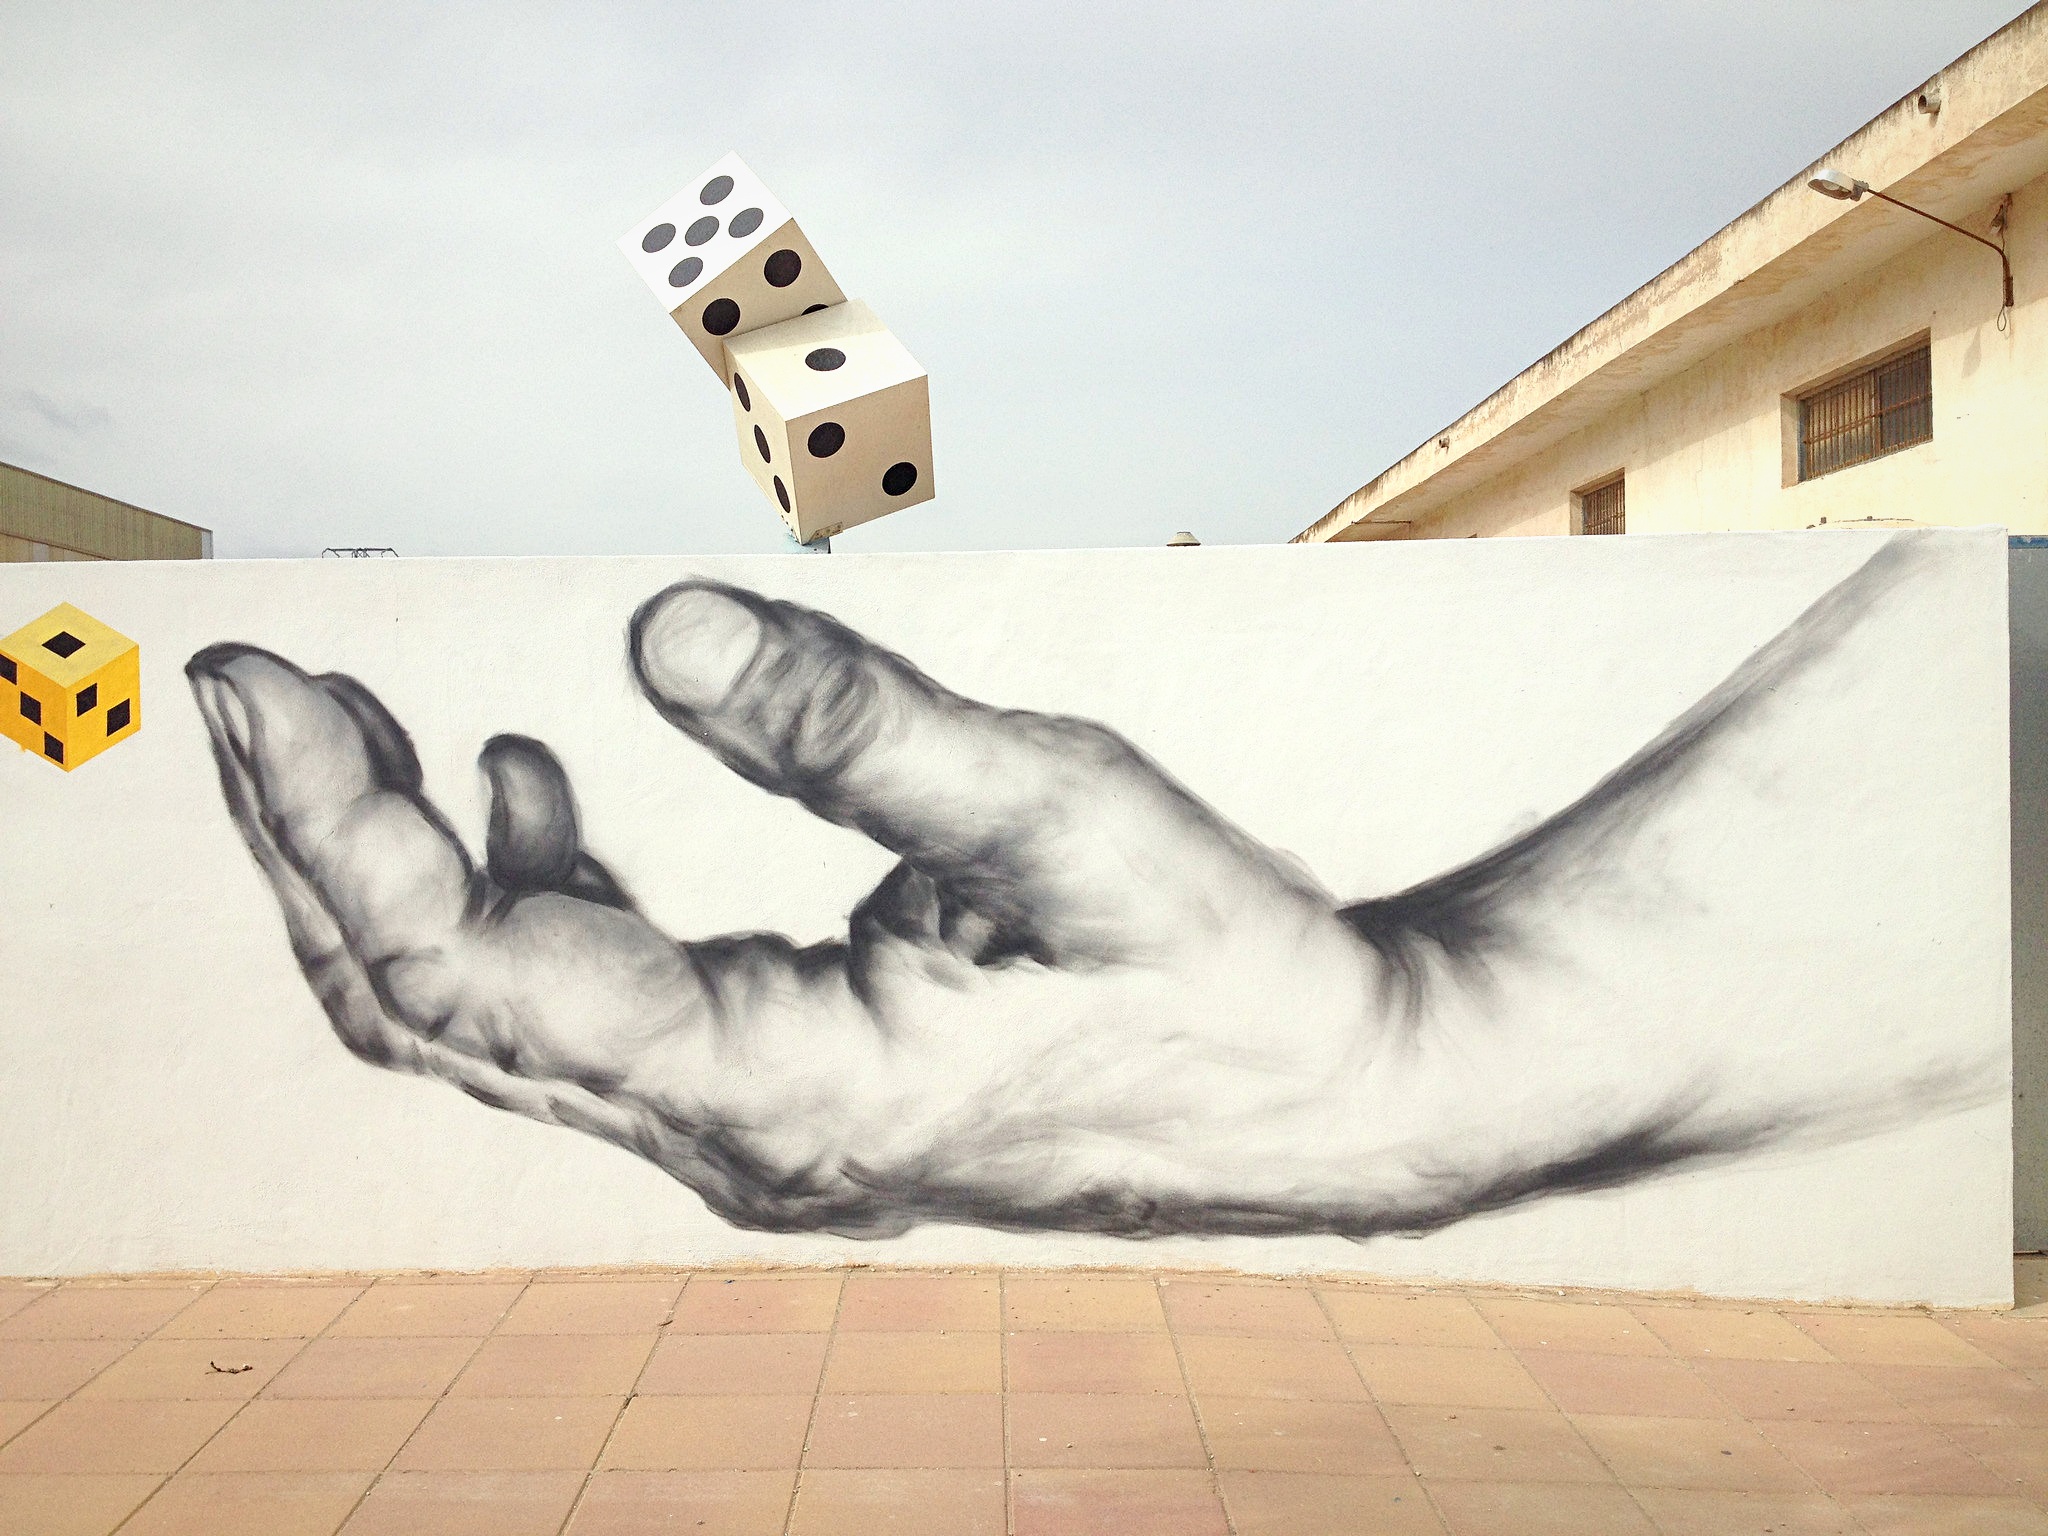
hand, white, street, city, urban, wall, spray, artist, paint, lifestyle, graffiti, teenager, street art, art, drawing, creativity, design, cool, style, image, european, funky, small business, vandal